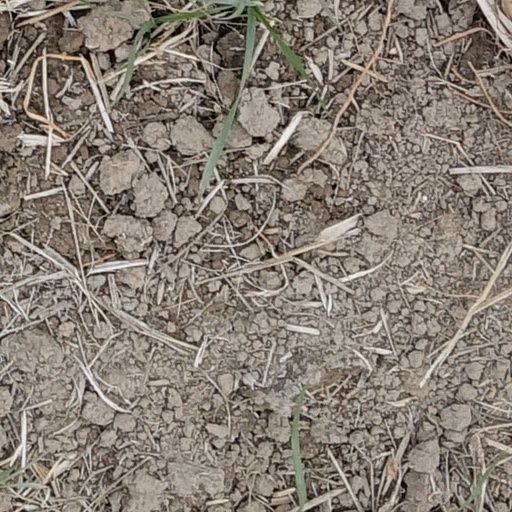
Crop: wheat